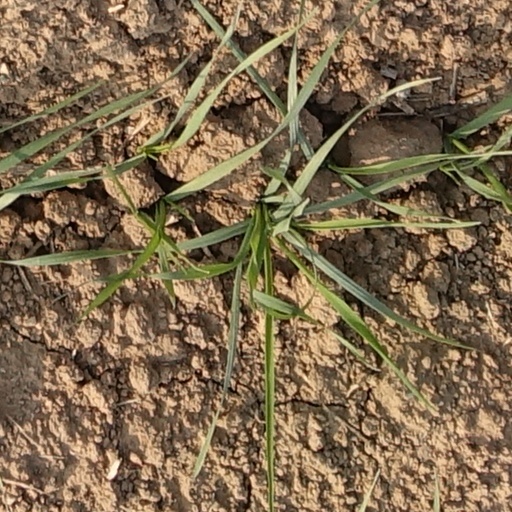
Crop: wheat